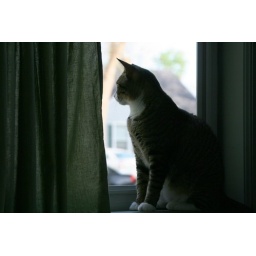
The neighbor's cat, Shadow, sitting in the window wishing he was outside.